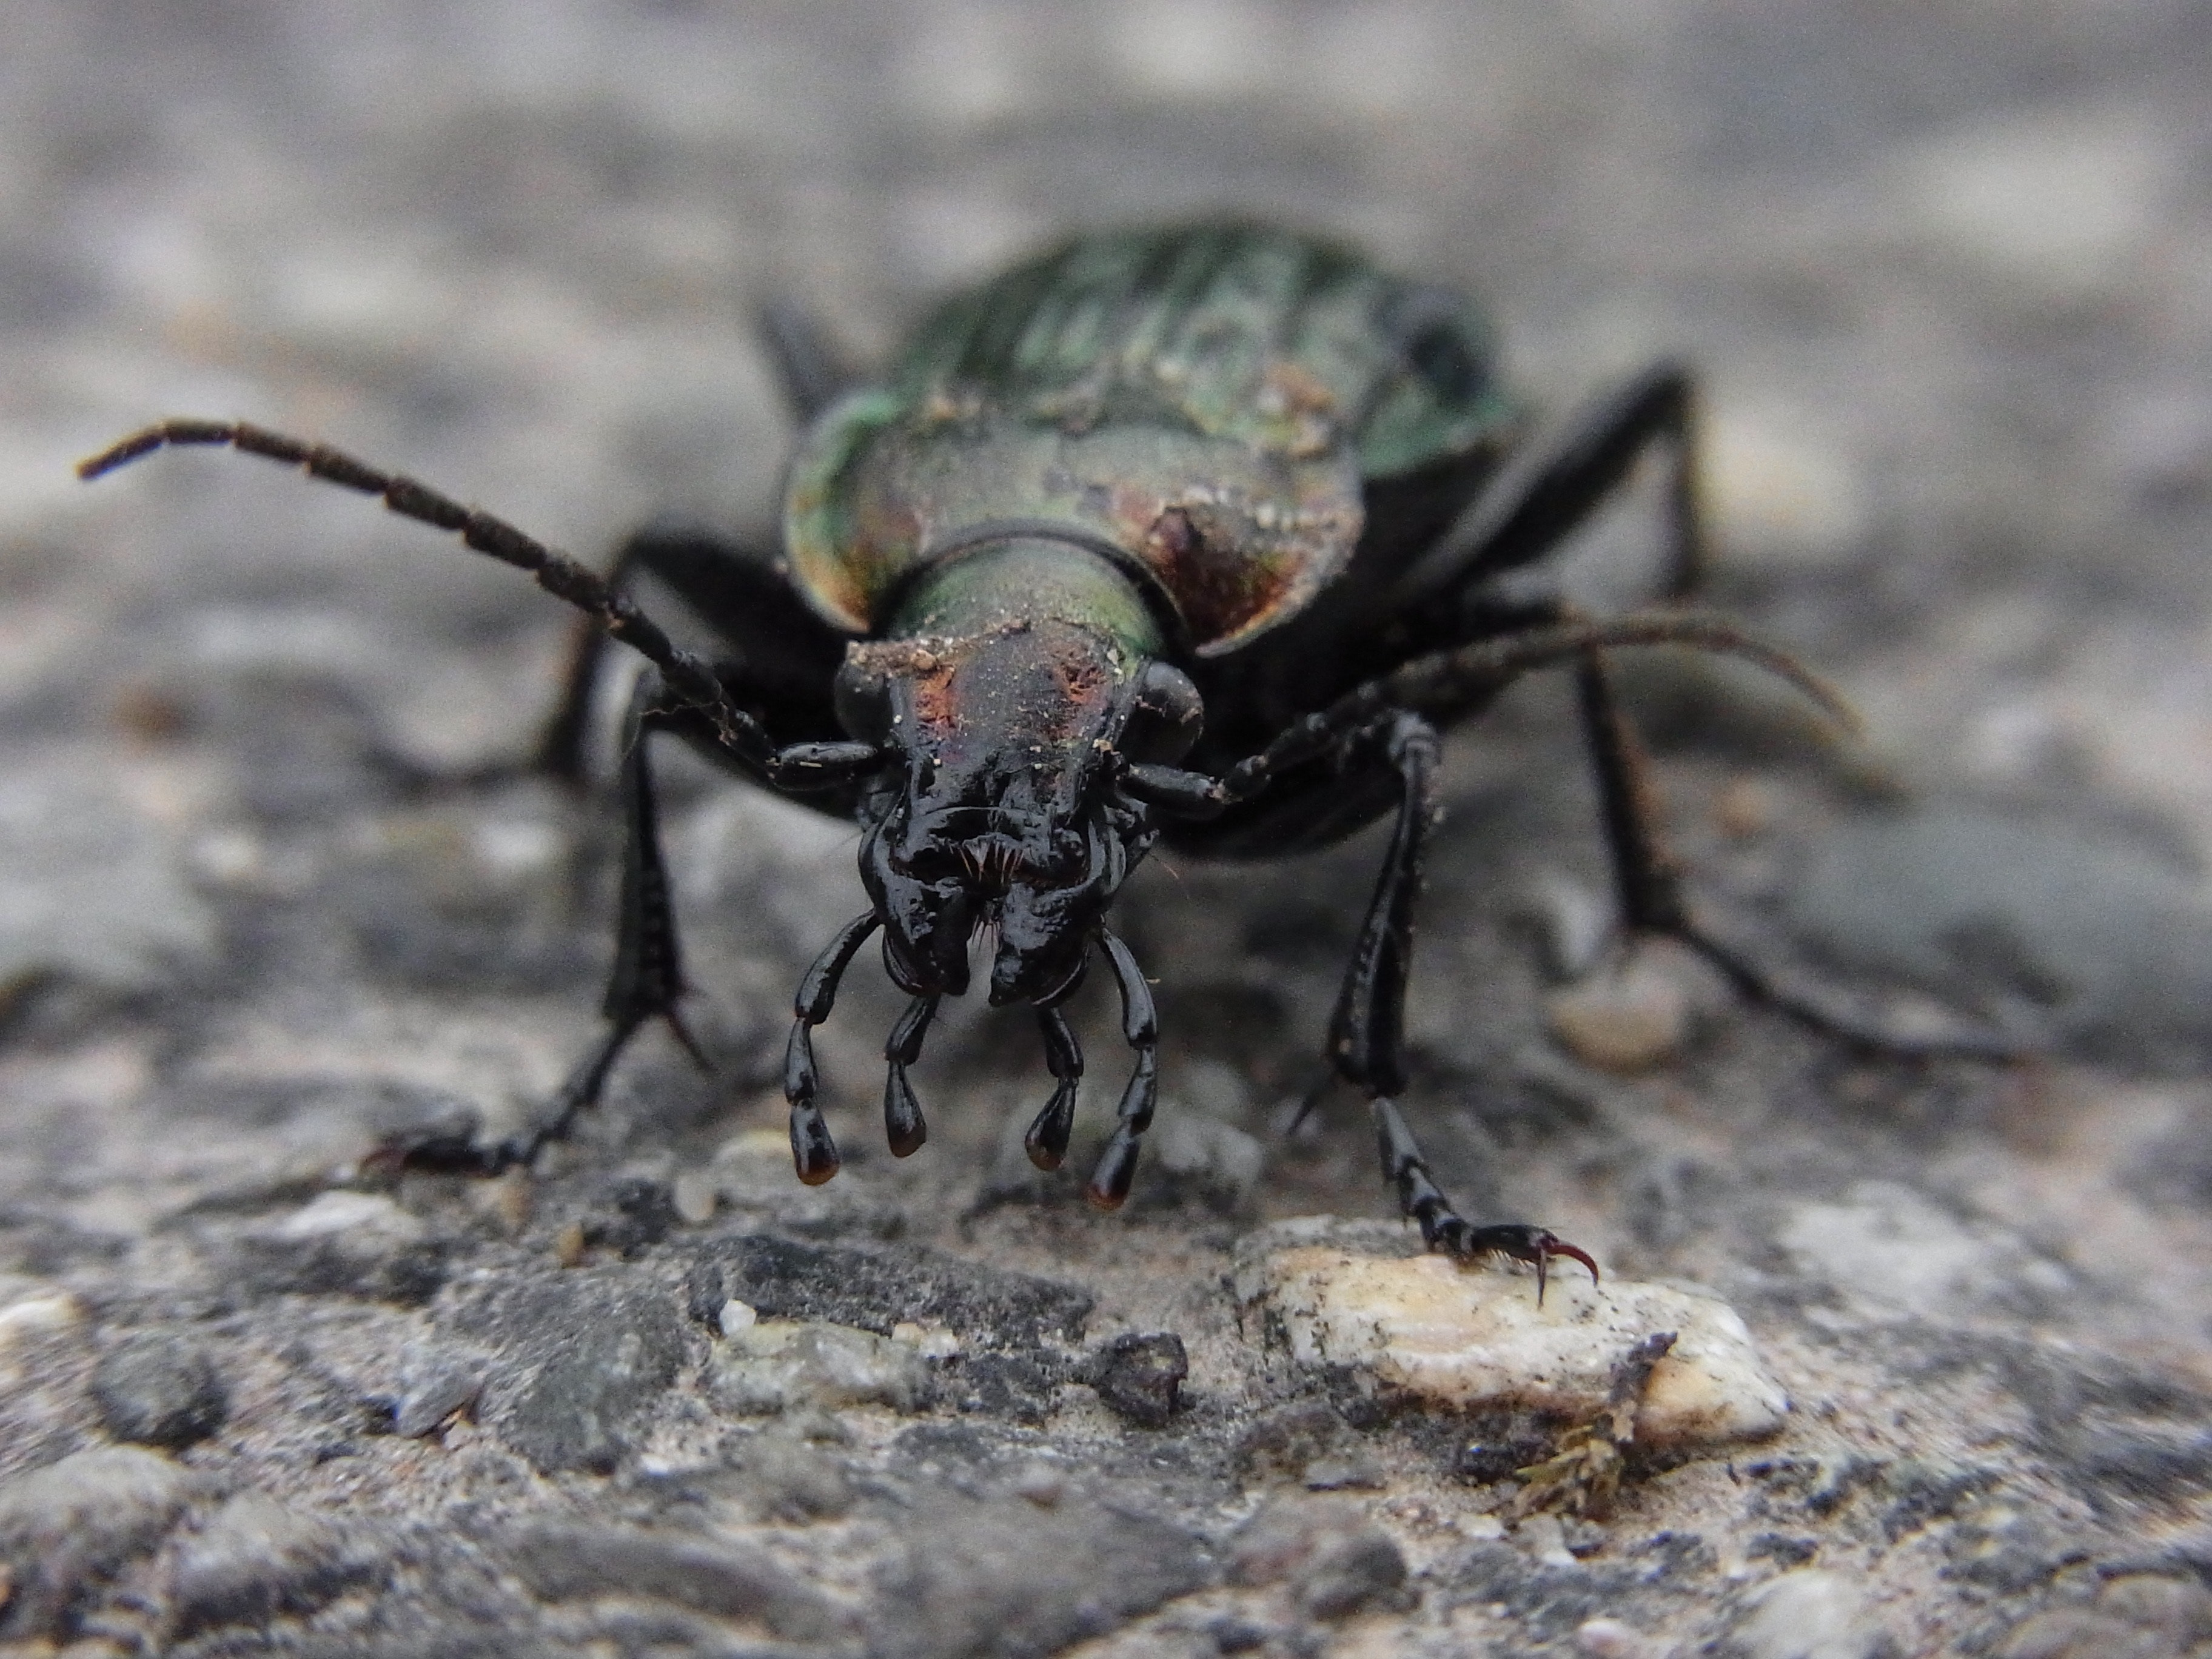
insect, invertebrate, beetle, arthropod, organism, close up, ground beetle, macro photography, pest, terrestrial animal, tiger beetle, photography, wildlife, Stag beetles, parasite, scarabs, stable fly, Blister beetles, blowflies, Darkling beetles